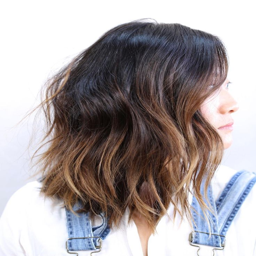
the right movement in hair